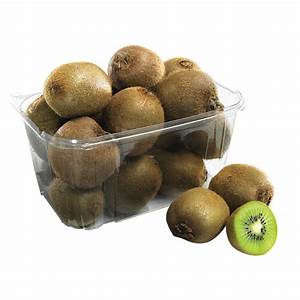
Label: Kiwi